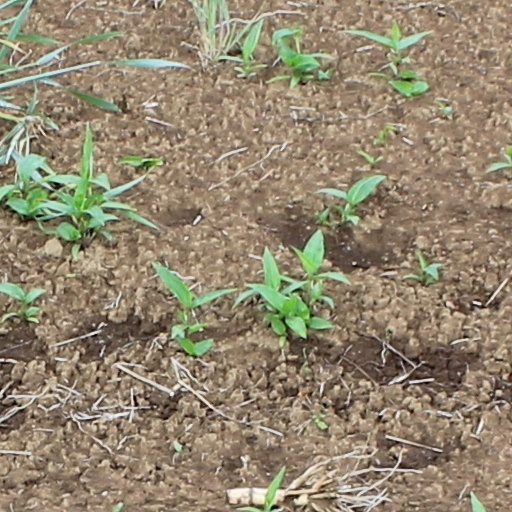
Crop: wheat